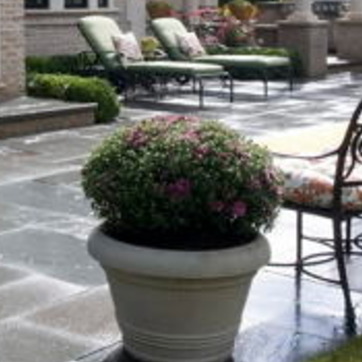
Material: foliage